The Tower House

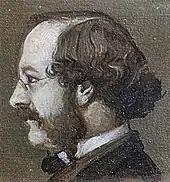
Burges in 1875

Burges spent his first night at the house on 5 March 1878. It provided a suitable backdrop for entertaining his range of friends, "the whole gamut of Pre-Raphaelite London." His dogs, Dandie, Bogie and Pinkie, are immortalised in paintings on various pieces of furniture such as the Dog Cabinet and the foot of The Red Bed. Burges displayed his extensive collection of armour in the armoury. The decoration of his bedroom hints at another of his passions: a fondness for opium. Stylised poppies cover the panels of a cupboard which was set next to his bed.